Moxie Ladies

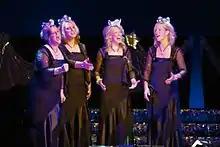
Performing at the 2011 "coronet club" show

Moxie Ladies is the barbershop quartet that won the Sweet Adelines International Quartet Championship for 2009 on November 7, 2008, in Honolulu, Hawaii. SAI, "one of the world's largest singing organizations for women", has members over five continents who belong to more than 1,200 quartets.